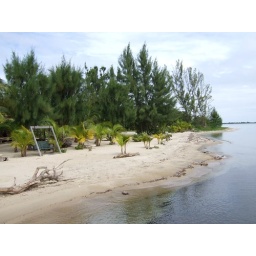
Yes, they do have pine trees in Belize